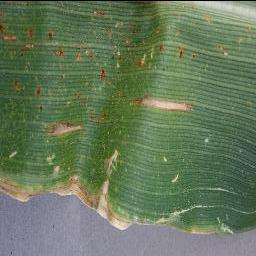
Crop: corn
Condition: (maize)_cercospora_spot_gray_spot